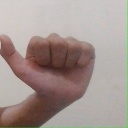
अक्षर: त